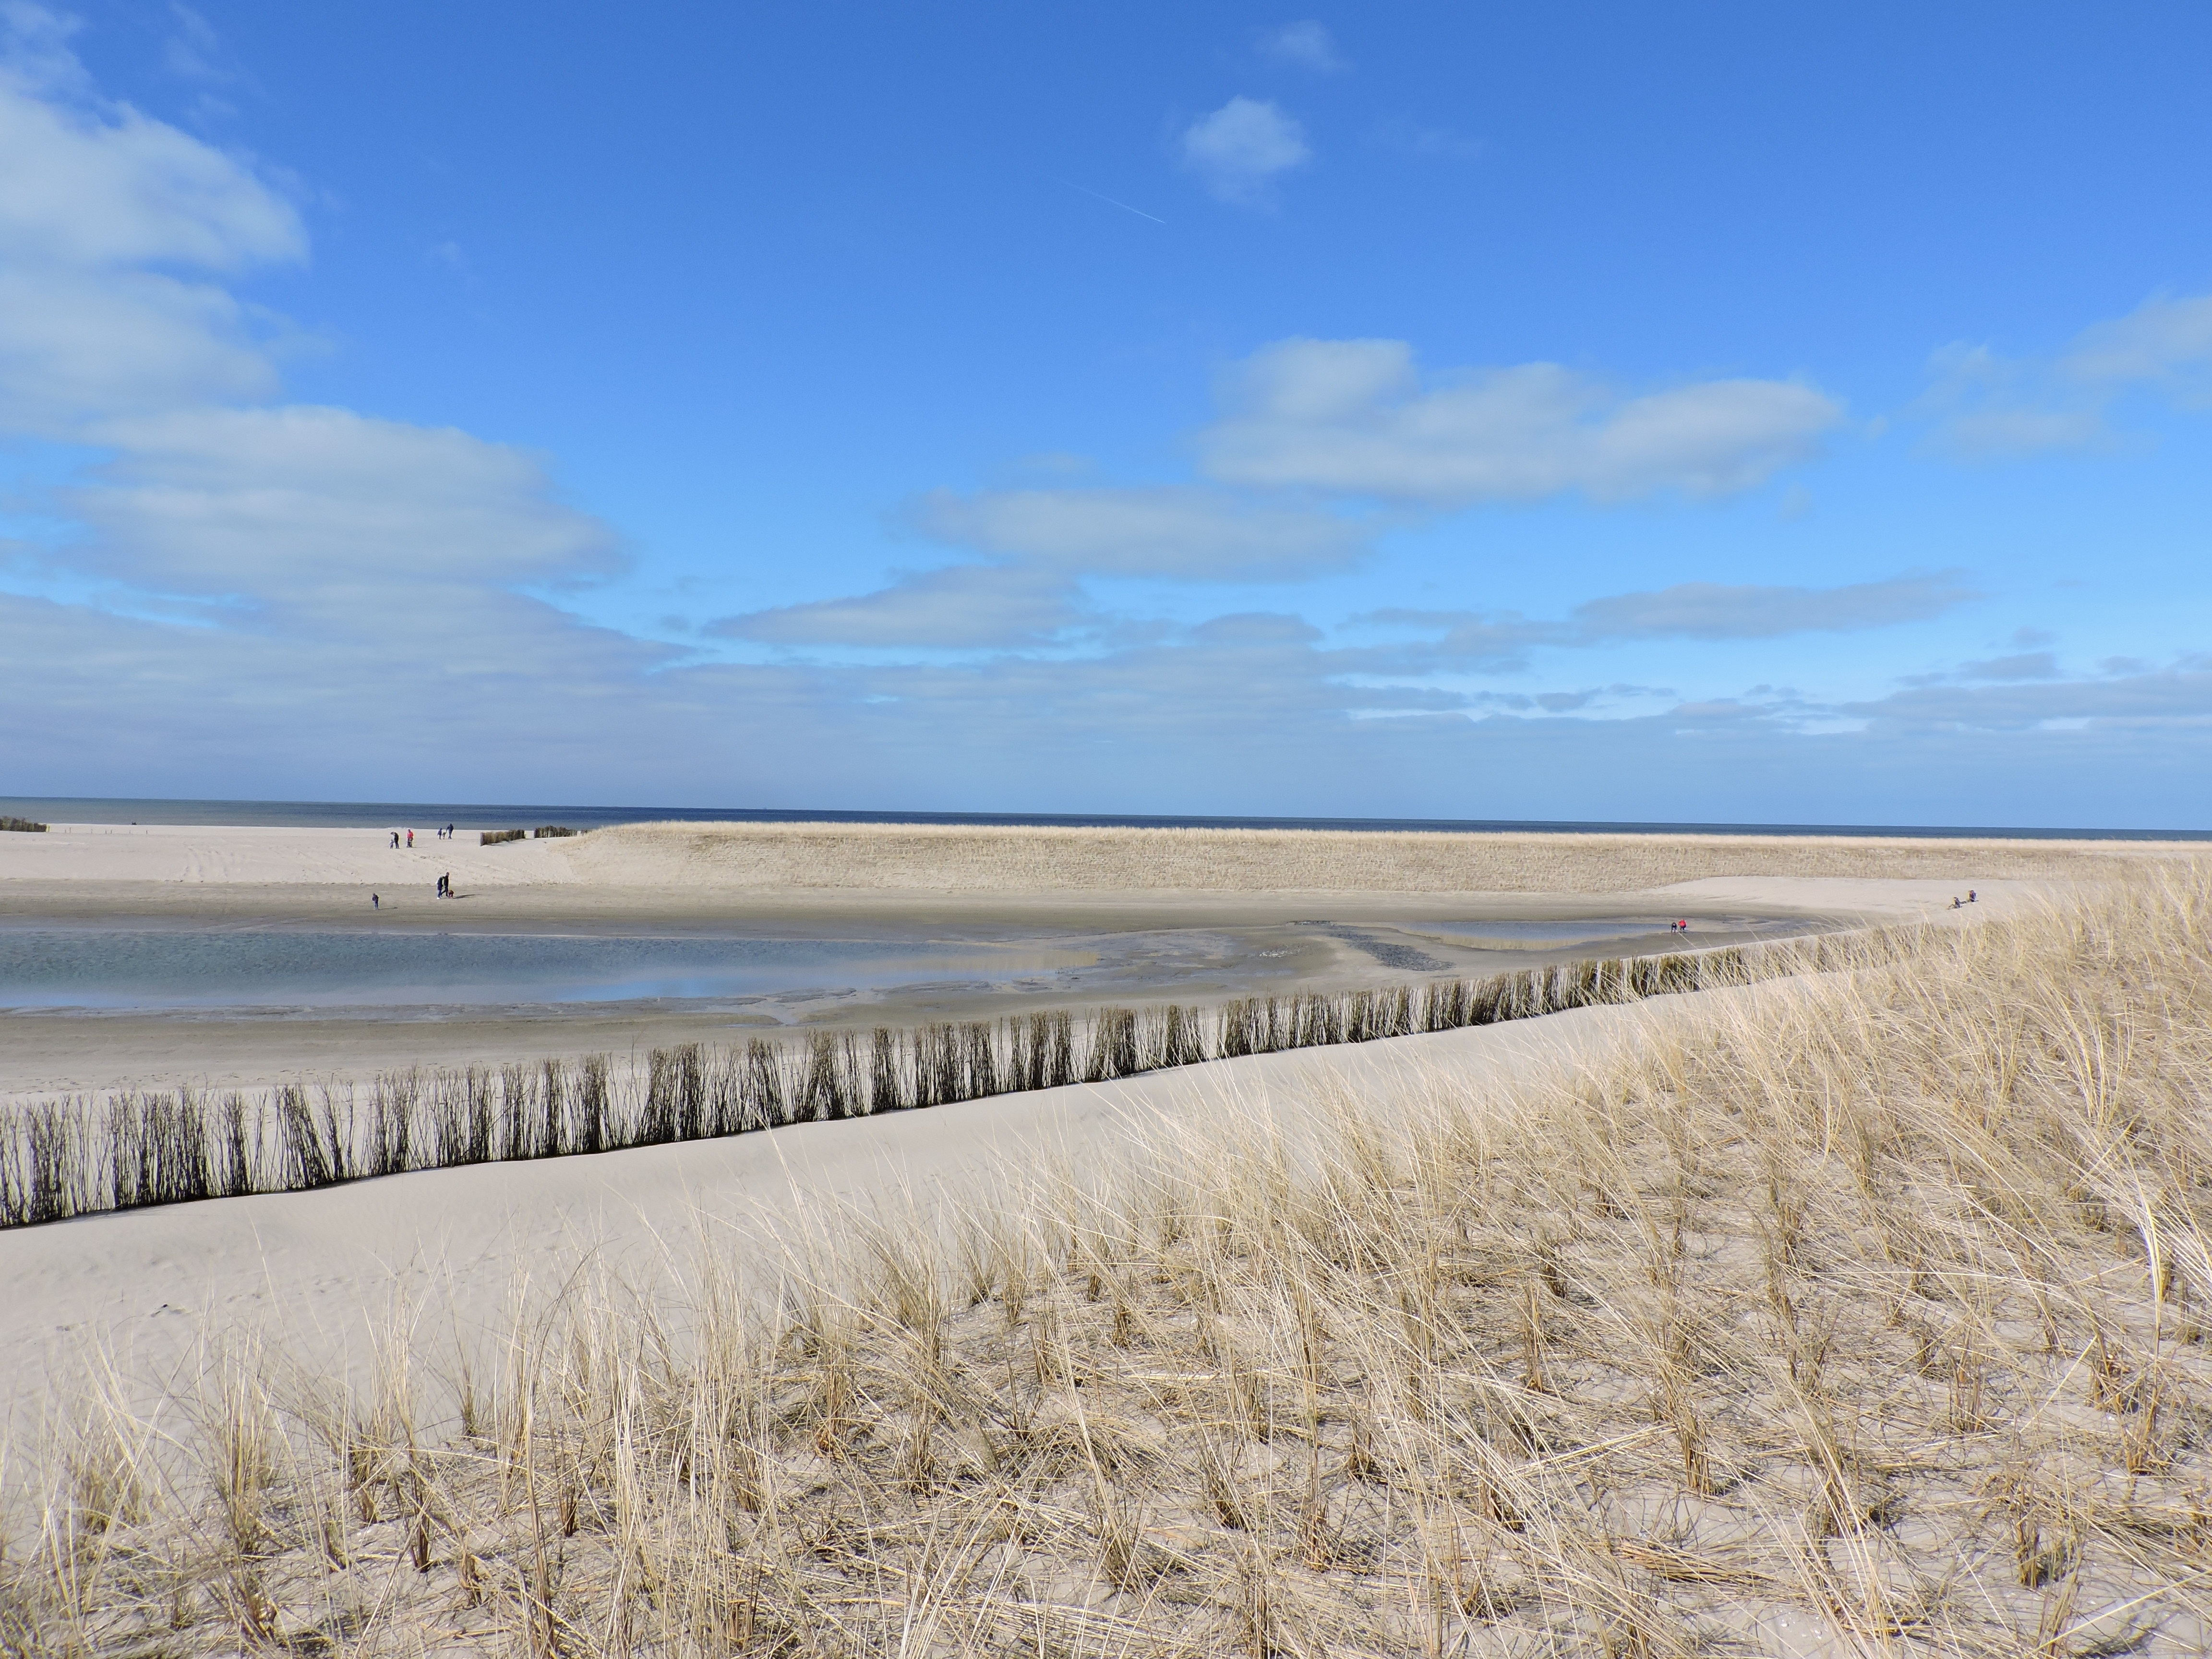
beach, sea, coast, sand, ocean, horizon, marsh, shore, body of water, wetland, habitat, salt lake, mudflat, natural environment, grass family, callantsoog